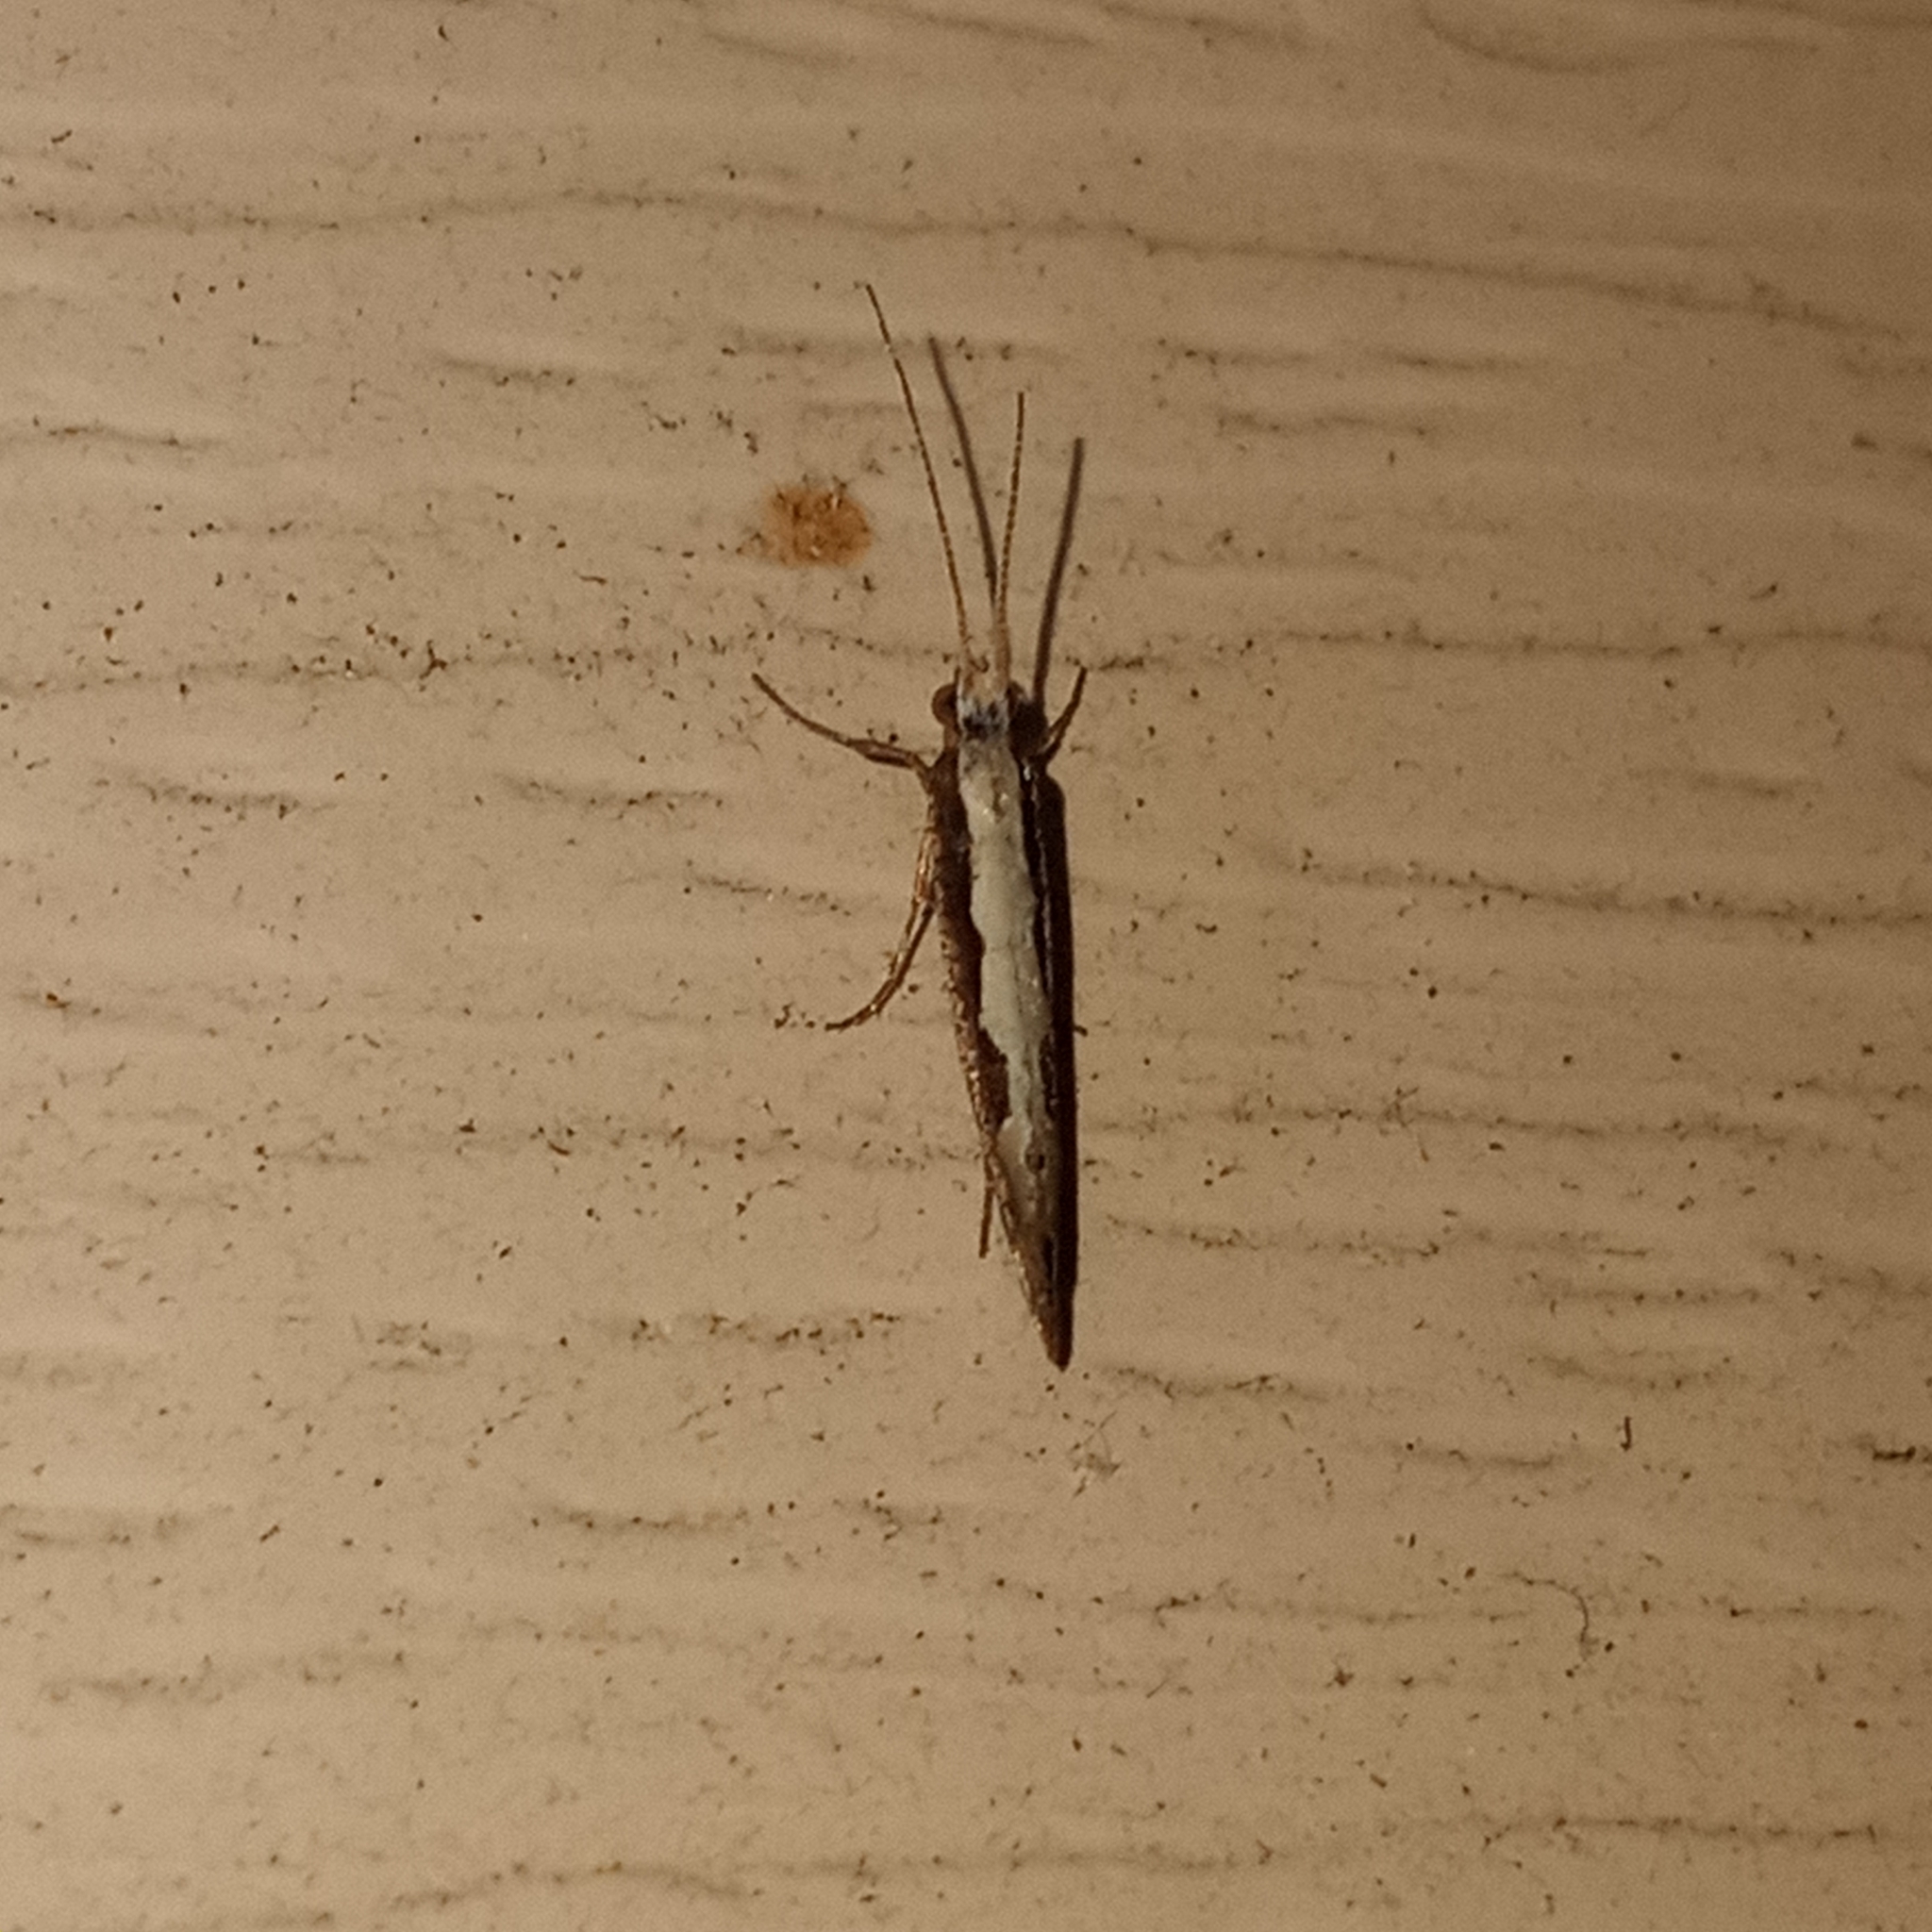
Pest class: diamondback_moth